Asalto

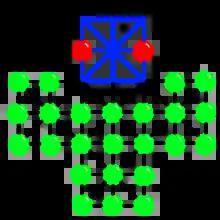
Asalto board diagram including fortress (blue) with rebel pieces (green) and officers (red) in their starting positions

Asalto, also known as the Assault Game, German Tactics or Officers and Sepoys, is a board game for two players in which one player, playing as the officers, attempts to defend a fortress from their opponent's invading rebels. The game is a variant on the Fox and Geese theme, and is commonly played in Germany, France, and England.